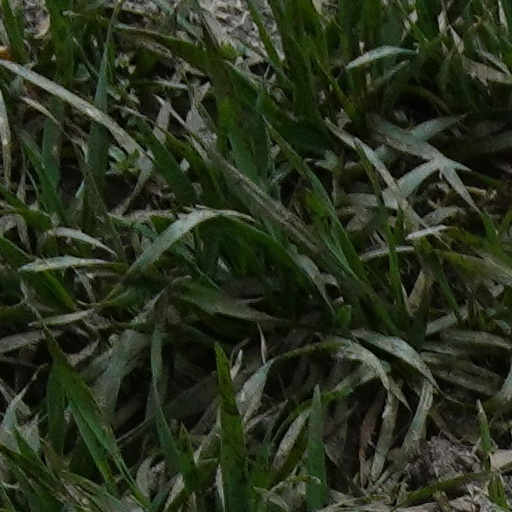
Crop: wheat